Dmitry Svishchev

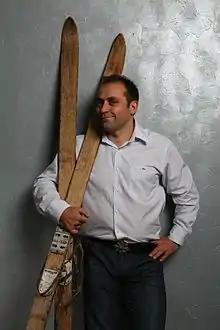
Dmitry Svishchev in August 2008

Dmitry Aleksandrovich Svishchev (born May 22, 1969, in Moscow) is a Russian politician, a deputy of the 7th State Duma of the Russian Federation. He rose to prominence as a businessman and sports administrator.